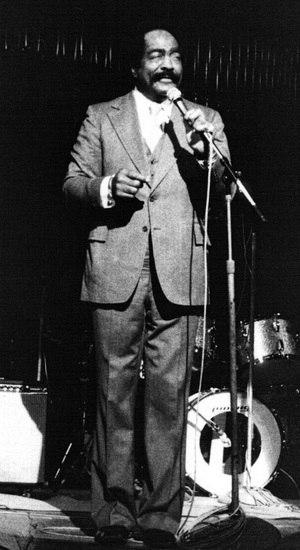
Le chanteur de blues Jimmy Witherspoon à Paris (ORTF, salle 104).
James “Jimmy” Witherspoon, né le 8 août 1920 à Gurdon en Arkansas aux États-Unis, mort le 18 septembre 1997 à Los Angeles en Californie, États-Unis, est un chanteur de blues et jump blues américain.